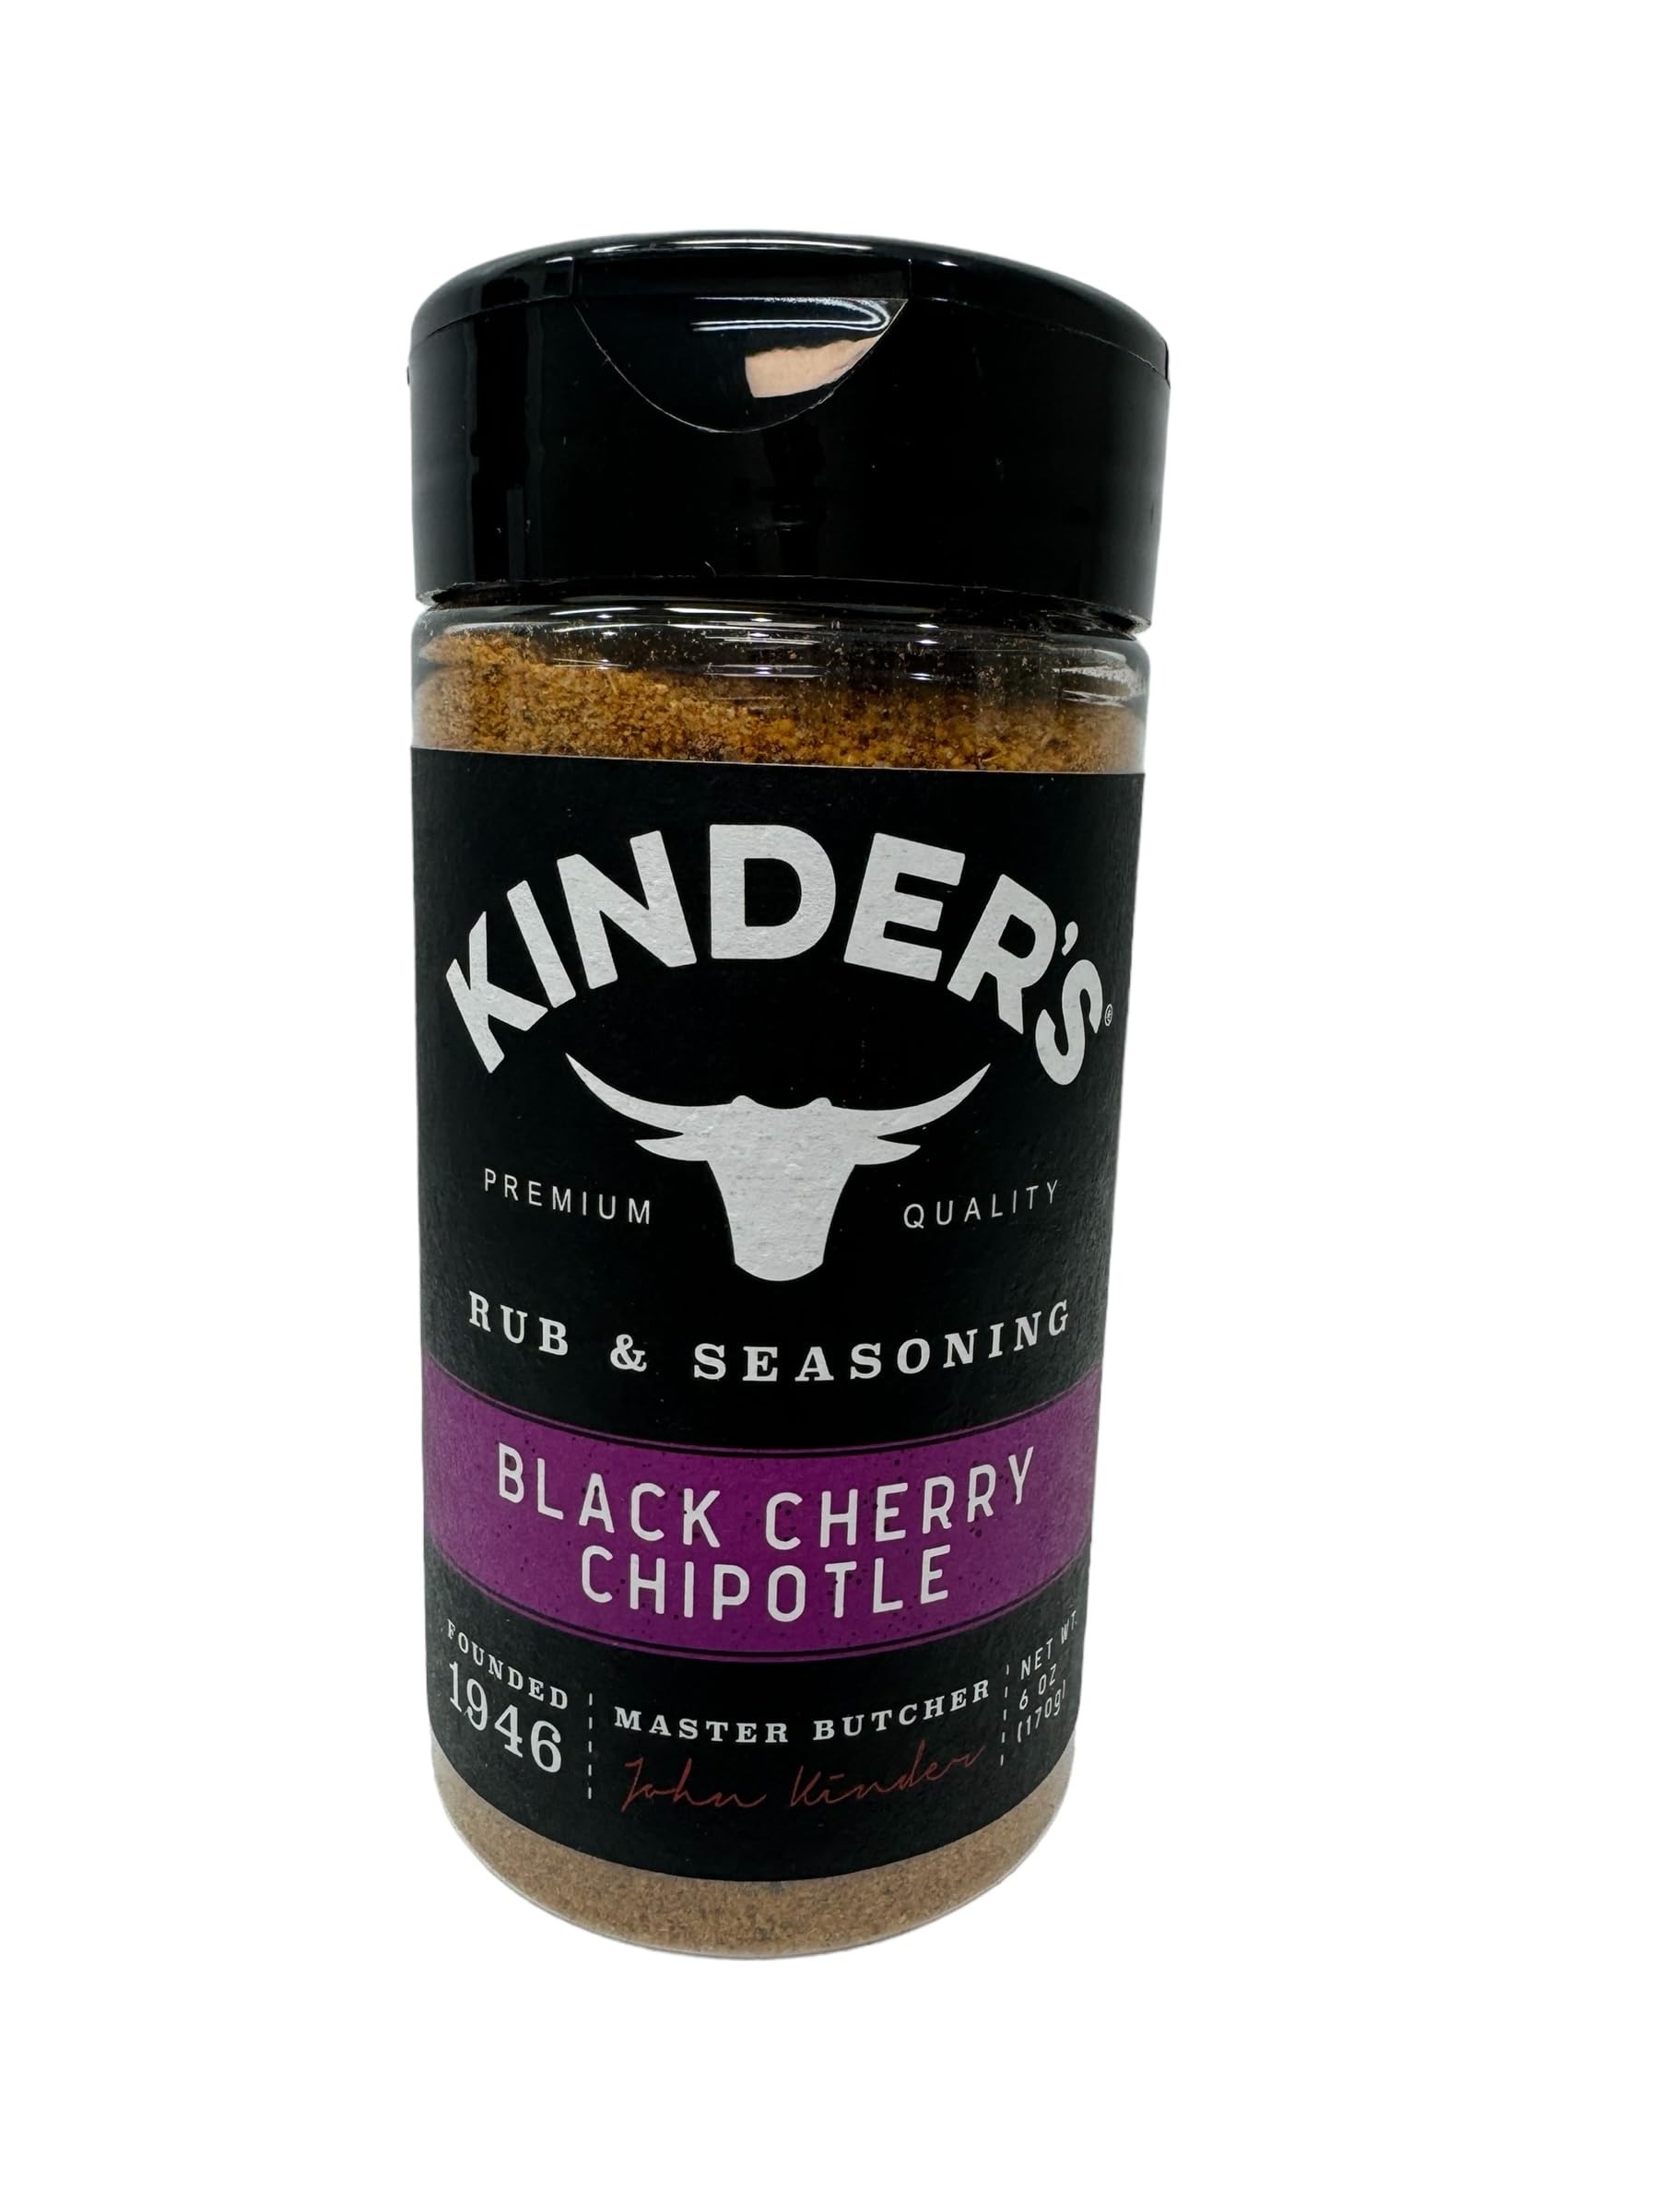
Item Name: Kinder's Premium Quality Black Cherry Chipotle BBQ Grilling Rub & Seasoning, 6 oz Bottle
Bullet Point 1: Black Cherry Chipotle: Made with rich black cherries, smoky chipotle, sea salt, spices, onions, and garlic
Bullet Point 2: Perfect for smoking meat, grilling food, and sautéing your favorite food recipes
Bullet Point 3: Seasoning for meat, especially pork, chicken, beef, seafood, veggies and more
Bullet Point 4: Ideal for BBQ grill outs with neighbors, game nights with friends, family dinners, and more
Product Description: Kinder's Black Cherry Chipotle Seasoning starts with rich black cherries and smoky chipotle, then adds in sea salt, spices, onions, and garlic. This barbecue dry seasoning adds the perfect flavor to a variety of barbecue recipes, including barbecue chicken, chicken thighs, pork chops, and rotisserie chicken! The barbecue seasoning is great for smoking, grilling, and sautéing. Light up the grill and grill out with Kinder's Black Cherry Chipotle Seasoning at your next friends and family gathering.
Value: 6.0
Unit: Ounce

Price: 4.97